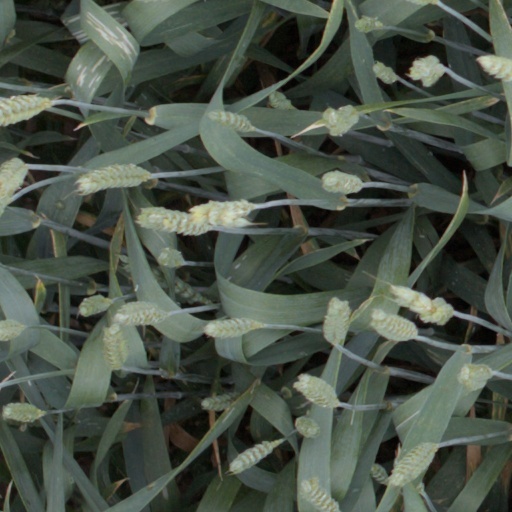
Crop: wheat